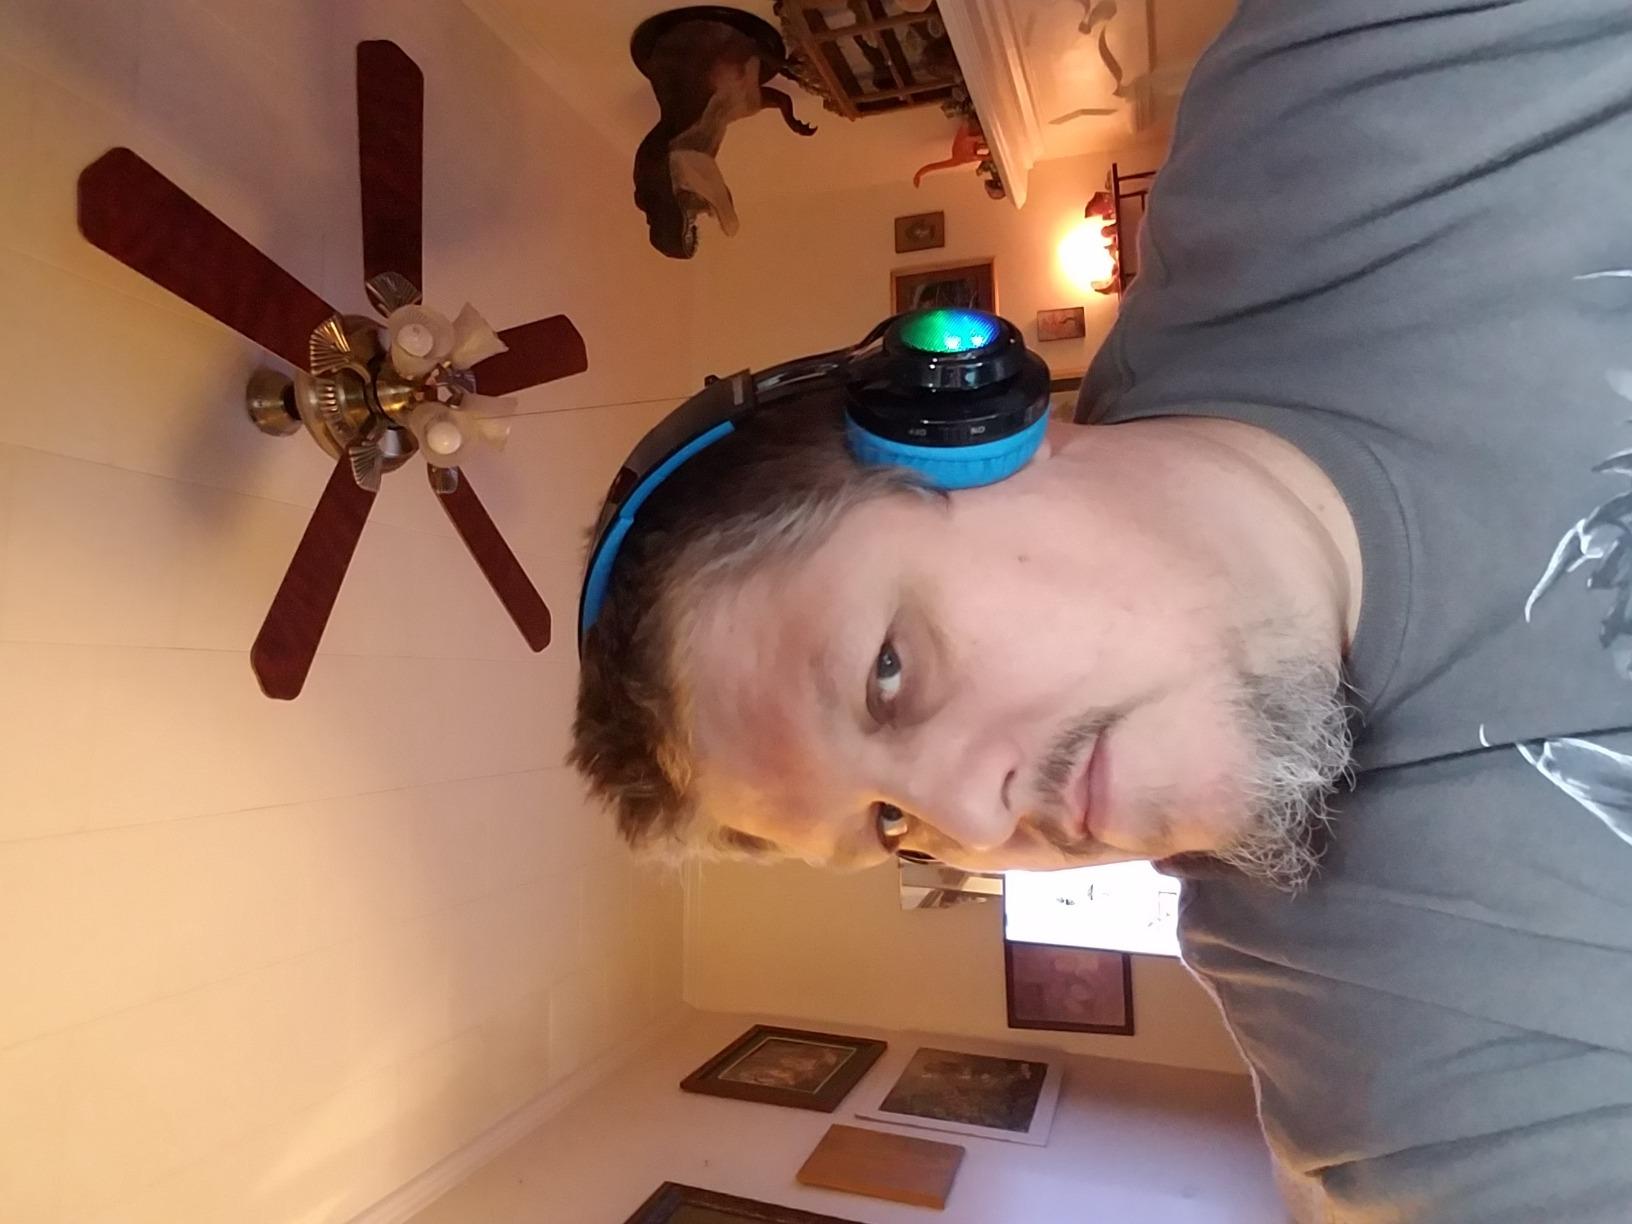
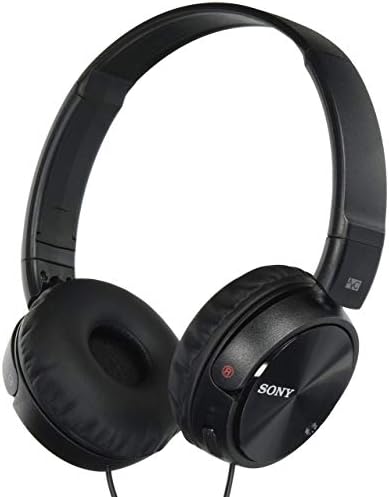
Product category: headphones
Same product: no